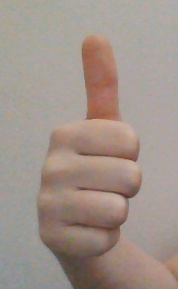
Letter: aleff